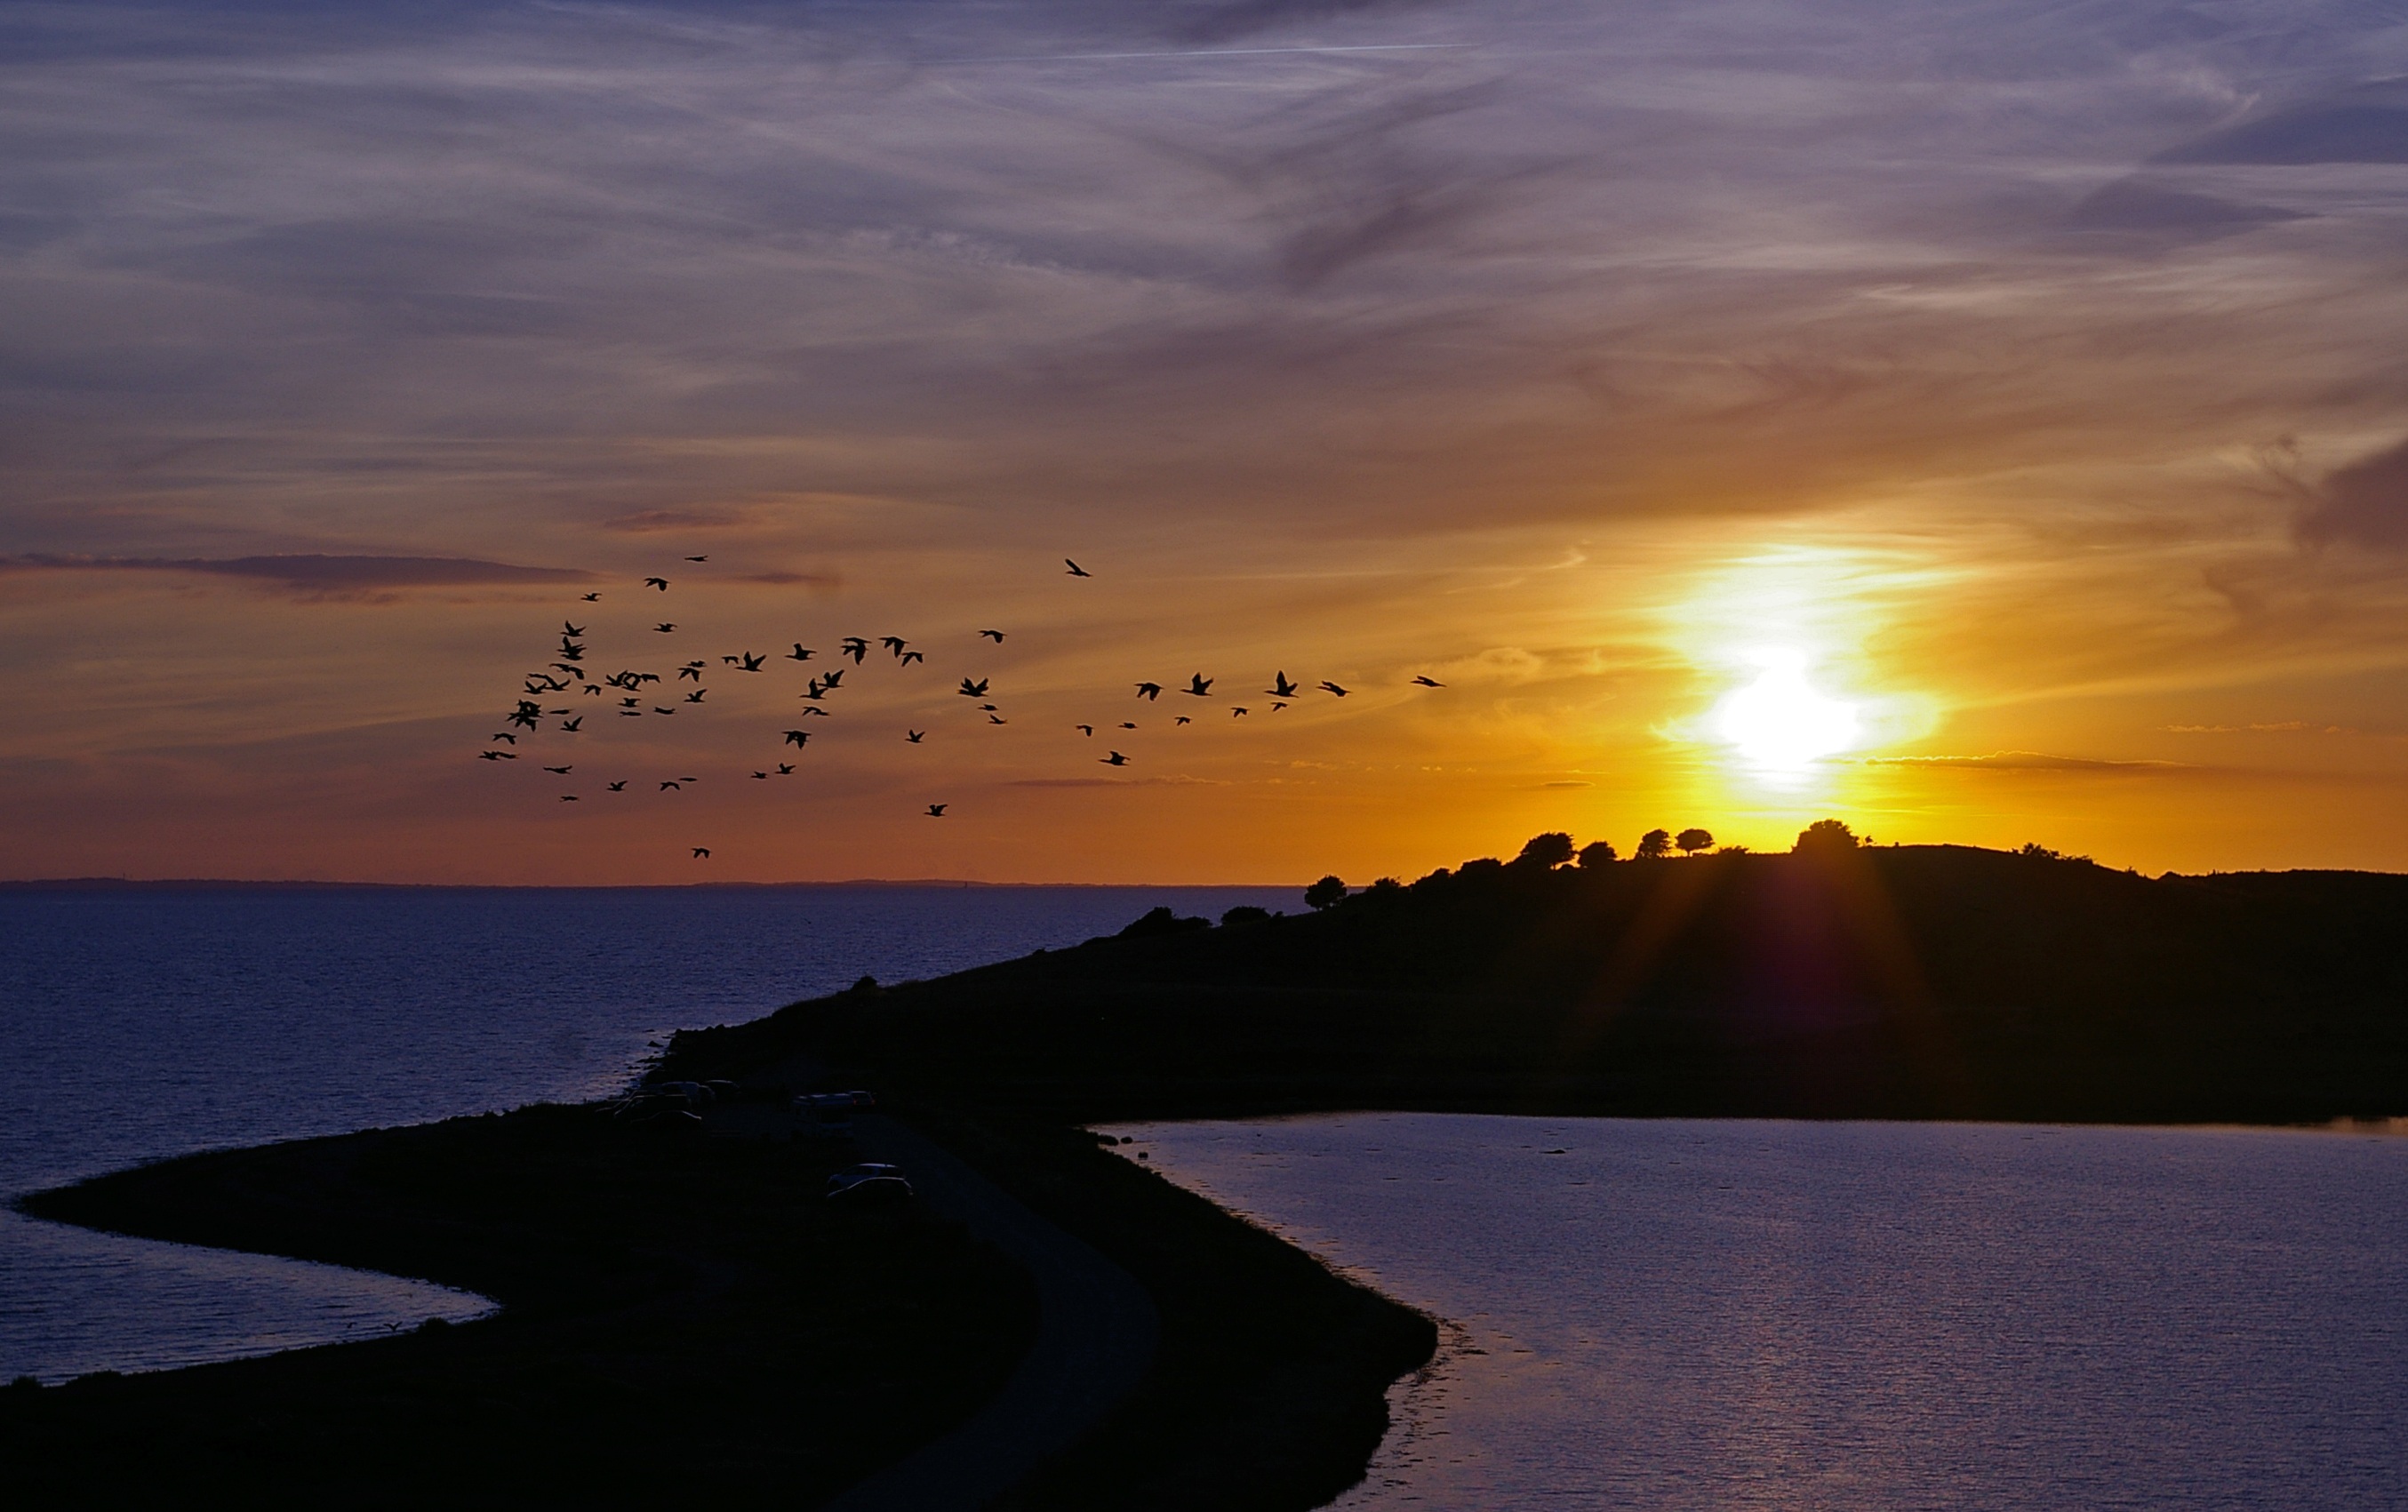
beach, landscape, sea, coast, water, nature, ocean, horizon, silhouette, cloud, sky, sun, sunrise, sunset, sunlight, morning, shore, dawn, atmosphere, summer, dusk, idyllic, evening, twilight, reflection, relax, scenic, peaceful, holiday, bay, romance, romantic, blue, rest, clouds, relaxation, meditation, happy, outlook, denmark, serenity, wide, beautiful, break, quiet, mood, silent, waters, idyll, sea view, abendstimmung, mirroring, sunbeam, harmony, atmospheric, baltic sea, afterglow, evening sky, back light, to watch, favorite place, panoramic views